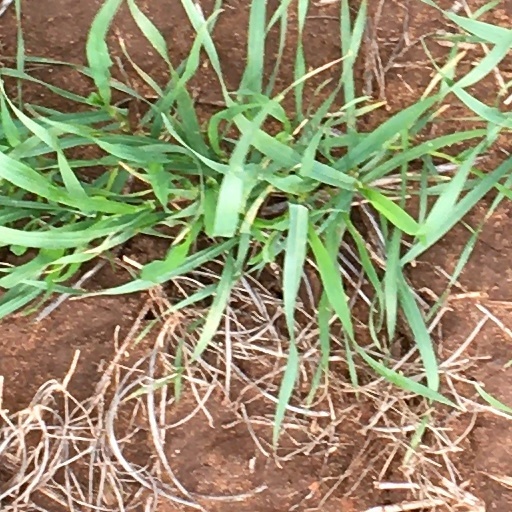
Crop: wheat